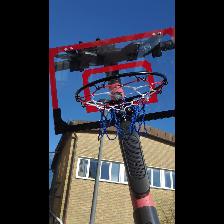
Label: NonHuman